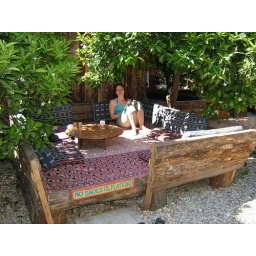
Lazing about under the orange trees - Olympus